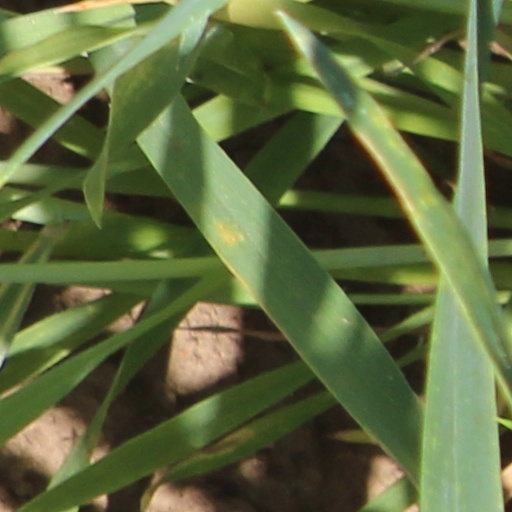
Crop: wheat